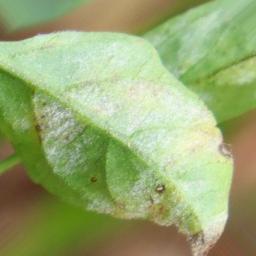
Label: powdery mildew